Valeriy Babych

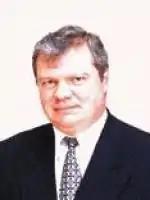
Babych in 1998

Valeriy Heorhiiovych Babych (25 August 1953 – 29 October 2020) was a Ukrainian politician, economist and businessman who served as a member of the Verkhovna Rada from 1994 to 2002.